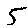
Label: 5